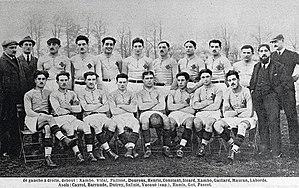
L'USP en mars 1921 (rugby à XV)
L'Union sportive arlequins Perpignan-Roussillon est un club français de rugby à XV fondé en 1902 et basé à Perpignan dans les Pyrénées-Orientales. Le club est septuple champion de France et fut présent sans interruption dans l'élite du championnat de France de rugby de 1911 à 2014 jusqu'à sa relégation en Pro D2 en mai 2014.